Bendigo

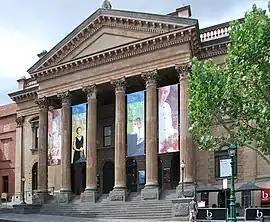
Capital Theatre

As a legacy of the gold boom, Bendigo has many buildings built in a late Victorian colonial style. Many buildings are on the Victorian Heritage Register and registered by the National Trust of Australia. Prominent buildings include the Bendigo Town Hall (1859, 1883–85), the Old Post Office, the Bendigo Law Courts (1892–96), the Shamrock Hotel (1897), the Institute of Technology, and the Memorial Military Museum (1921), all in the Second Empire style.